Mél of Ardagh

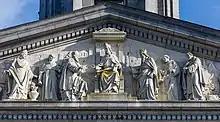
Pedimental sculpture by George Smyth at St Mel's Cathedral, depicting Mél after his consecration by Saint Patrick

Mél of Ardagh, also written Mel or Moel, was a 5th-century saint in Ireland who was a nephew of Saint Patrick. He was the son of Conis (or Chonis) and Patrick's sister, Darerca. Saint Darerca was known as the "mother of saints" because most of her children (seventeen sons and two daughters) entered religious life, many were later recognized as saints, and several of her sons became bishops.